Shrapnel Barracks

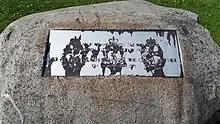
Plaque marking opening of Queen Elizabeth Military Hospital

The site was subsequently used for construction of the £16m Queen Elizabeth Military Hospital. A foundation stone was laid in 1972, with the hospital opening five years later, and being officially opened on 1 November 1978. The hospital had 456 beds in 16 wards, and cared for servicemen and their families, Chelsea Pensioners and Far East Prisoner of War survivors, plus local civilians. It closed in 1995 following government defence cuts. In March 2001 it was reopened as the Queen Elizabeth Hospital, and was later (2006) rebuilt and extended, though some original features, such as the main entrance, remain. The barracks name is recalled by a road, Shrapnel Close, skirting the western edge of part of the hospital site.